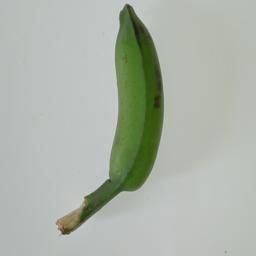
Ripeness: Green